Hughie Green

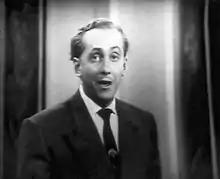
Green presenting the first episode of"Double Your Money", 1955

Hugh Hughes Green OStJ (2 February 1920 – 3 May 1997) was an English radio and television presenter, game show host and actor.